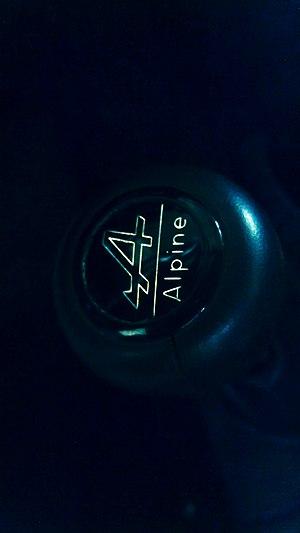
Levier de vitesse d'une berlinette Alpine A110.
L'Alpine A110 est une voiture sportive française développée par Jean Rédélé et fabriquée à Dieppe par Alpine entre 1962 et 1977 à partir de mécaniques Renault.